History of Cleveland Clinic

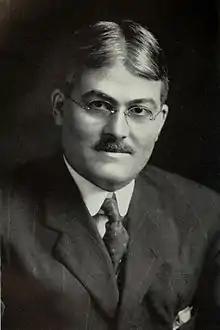
George Washington Crile, MD, one of the four founders

The Cleveland Clinic had its roots in the Lakeside Unit, an American First World War medical-surgical unit consisting of volunteers from Cleveland's Western Reserve University Lakeside Hospital, (now part of the University Hospitals medical system), organized and led by George W. Crile, MD the hospital's chief of surgery. The Lakeside Unit, formally designated U.S. Army Base Hospital No. 4, was part of the American Expeditionary Forces and attached to the British Army Medical Hospital near Rouen. The Unit served the American sick and wounded throughout WWI. The experience of caring for patients as a group appealed to Crile and two of his partners, Frank E. Bunts, MD, and William E. Lower, MD. Lower later wrote of his admiration for the "teamwork and efficient organization" of military medicine. The three began to explore the possibility of establishing a similar sort of practice together in Cleveland after their return from the war. Upon their return to Cleveland, Crile, Bunts and Lower asked a fourth Cleveland physician from Western Reserve Medical School, John Philips, MD, also a WWI veteran of the Army medical service, to join them in a group practice. Philips was an internist and a pediatrician and complemented the surgical expertise of the other three. The four of them together founded the Cleveland Clinic on February 5, 1921.